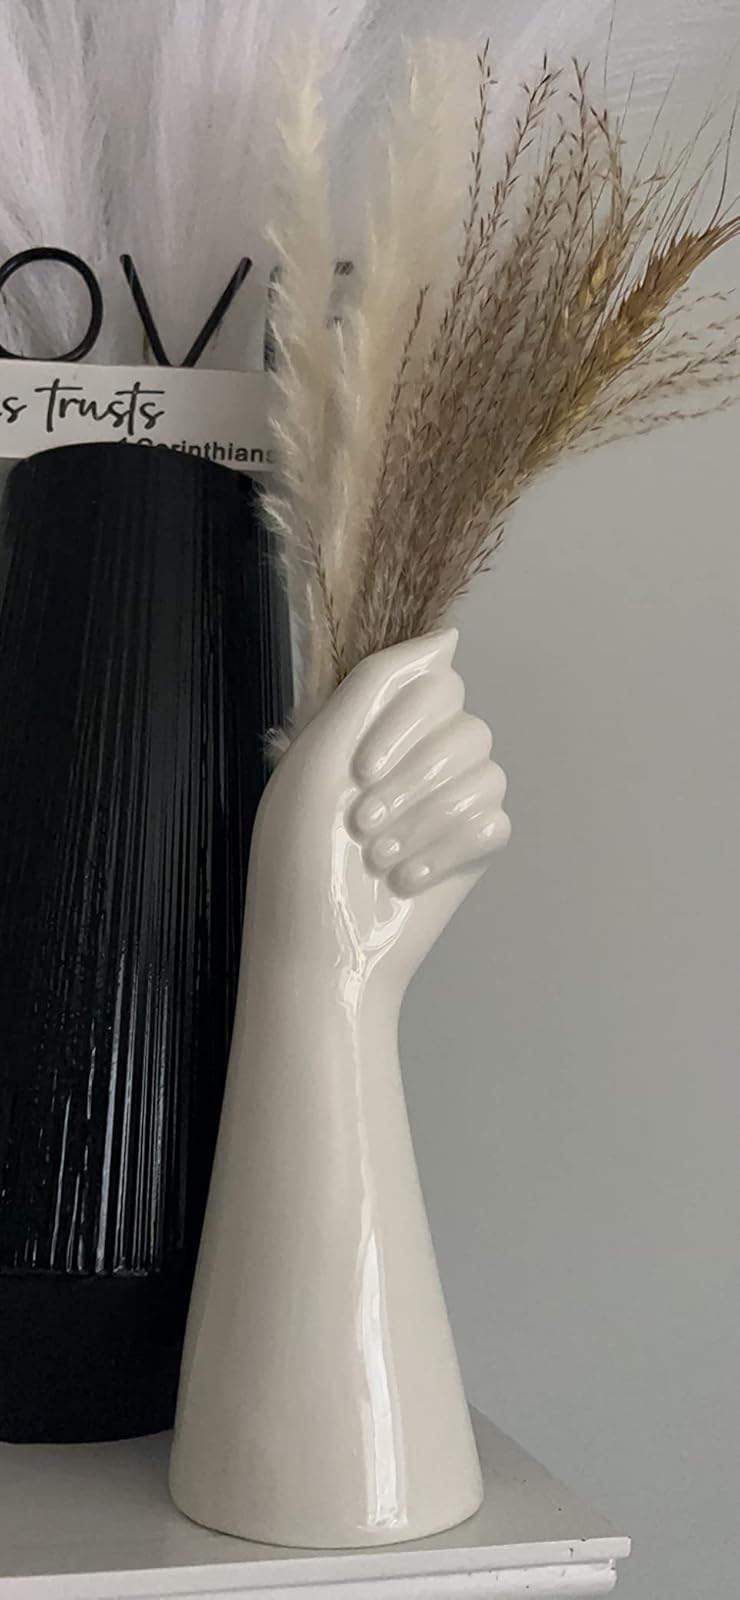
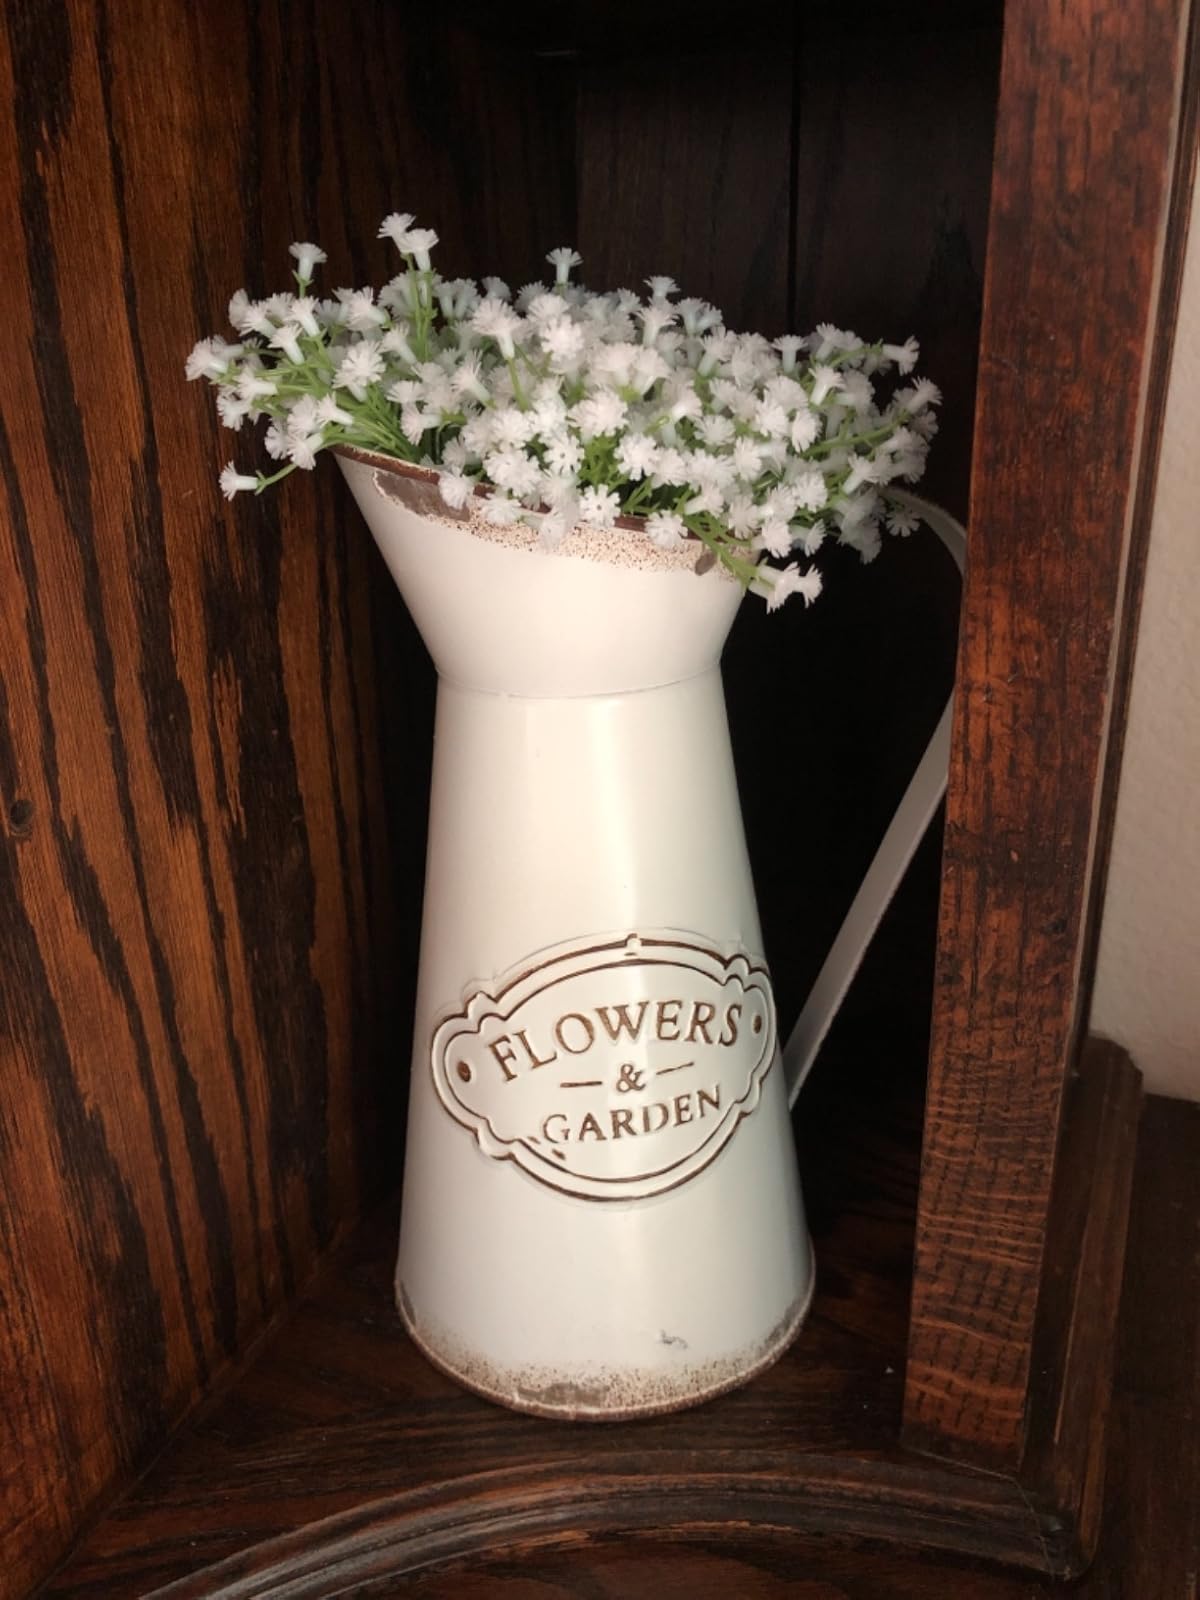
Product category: vase
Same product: no